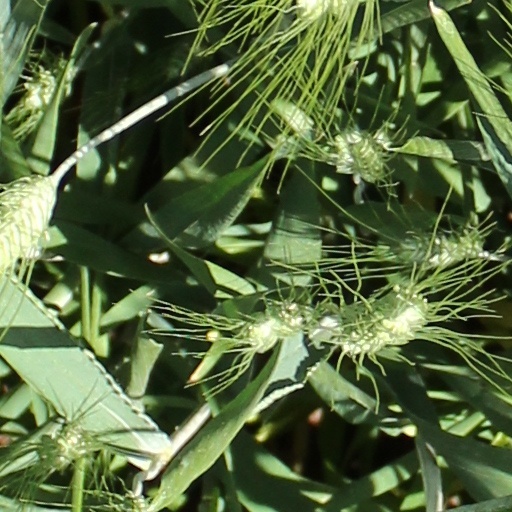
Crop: wheat